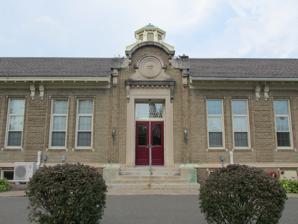
Building: John Fitch School
Country: United States of America
Year built: 1922
United States historic place John Fitch School U.S. National Register of Historic Places Show map of Connecticut Show map of the United States Location 156 Bloomfield Ave., Windsor, Connecticut , United States Coordinates 41°51′10″N 72°39′6″W / 41.85278°N 72.65167°W / 41.85278; -72.65167 Area 7 acres (2.8 ha) Built 1922 ( 1922 ) Built by Schwarz Bros. Architect McClean, William Henry Architectural style Beaux Arts NRHP reference No. 86003326 Added to NRHP December 2, 1986 The John Fitch School is a historic former school building at 156 Bloomfield Avenue in Windsor, Connecticut , United States. Built in 1929 and twice enlarged, it is a prominent local example of the Beaux Arts style, and was the town's first purpose-built high school. Since 1988, it has served as Fitch Court , a senior housing complex managed by the local housing authority.  It was listed on the National Register of Historic Places in 1986. Description and history The former John Fitch School stands west of Windsor's village center, on the north side of Bloomfield Avenue ( Connecticut Route 305 ), between Mack Street and Hayden Avenue.  It is a complex of three constructions, consisting of the original main block and two large ells.  All are single-story or 1-1/2 story masonry structures, built out of buff brick with stone trim.  The main block was originally covered by a distinctive green tile roof; this has been replaced by asphalt architectural shingles.  At its center is an octagonal cupola with green dome.  The main entrance is set in a recess framed by bracketed hood and topped by a Flemish gable, in which a bas-relief of the school's namesake is set in a medallion.  John Fitch was a local militia member who died in King Philip's War . The school was built in 1921-22 to a design by William Henry McClean, an architect from Boston, Massachusetts .  The school was an unusual departure from Connecticut schools of the period, which were typically Colonial Revival in style and built out of red brick.  Its two enlargements, in 1929 and 1934, added classroom capacity. The school was readapted as a senior housing facility in 1988.  The John Fitch school housed the Windsor Board of Education and rare programs that emerged from the leadership of Paul Sorbo Superintendent of Schools for Windsor. The rare art program in Windsor Schools was created by Menthe Wells who is a Museum Exhibiting Artist and who was on staff in the central office in the Windsor Board of Education for years in the 1960s launching the Art Program. She was on staff of the Wadsworth Atheneum Museum of Art where she created other public art projects. In Windsor, her office was located in the historic John Fitch School Building. She created the 40 foot public art Mural, City of the Future in the adjoining building on the Fitch site which was the Sidney Hayden Building. The 40 Foot Mural named City of the Future was a mosaic mural of thousands of pieces of handmade mosaics. The public art mural, paid for by Windsor Public Schools  was housed in the John Fitch Auditorium for decades. Photos of The City of the Future were in the Hartford newspapers. Menthe organized participation of over 100 to participate in the individual pieces of mosaic that were used in the creation. Windsor was a leader in the development of art in the era. Paul Sorbo was the Superintendent of Schools and he personally supported the programs that Menthe launched for the school system. See also National Register of Historic Places listings in Windsor, Connecticut References